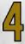
Number: 4